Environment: real
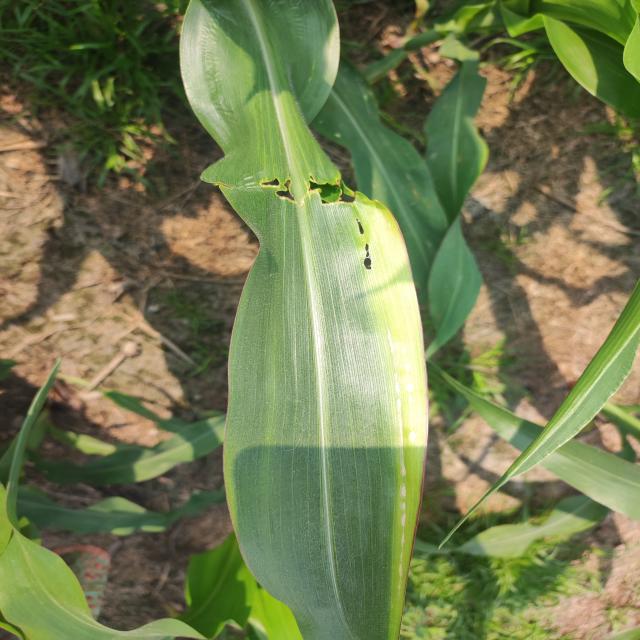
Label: fall_armyworm